Roland Clara

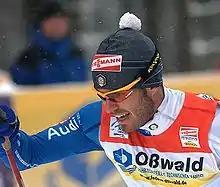
Roland Clara in 2010

Roland Clara (born 8 March 1982 in Bruneck) is an Italian cross-country skier who has competed since 2002. He finished 36th in the 50 km event at the 2010 Winter Olympics in Vancouver.